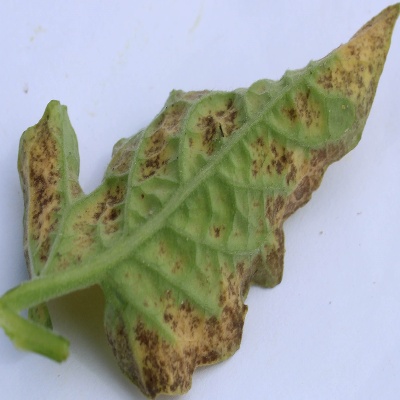
Crop: Tomato
Condition: septoria leaf spot